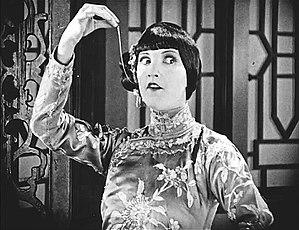
East Is West, connu aussi sous le nom de Roman chinois, est un film muet dramatique américain réalisé par Sidney Franklin, sorti le 15 octobre 1922. Le scénario est une adaptation de la pièce de théâtre éponyme, à succès, écrite par le dramaturge Samuel Shipman. La pièce est restée à l'affiche au théâtre Astor de Broadway de décembre 1918 à août 1920, avec la comédienne Fay Bainter jouant le personnage de Ming Toy. Dans ce film, le rôle principal est tenu par l'actrice Constance Talmadge que la presse encensera pour la qualité de son interprétation. Une copie du film que le monde du Cinéma croyait définitivement perdue, a été retrouvée et restaurée en 2011 dans le EYE Film Instituut Nederland à Amsterdam. En 1930, deux remakes de ce film mais parlants - Oriente y Occidente en version espagnole et East is West en version anglaise - seront produits par Universal avec Lupe Velez dans le rôle principal.